Focal nodular hyperplasia

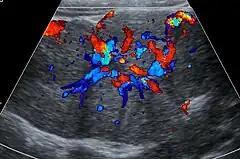
Ultrasound of malformed vessels within the fibrous scar of focal nodular hyperplasia.

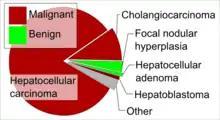
Liver tumor types by relative incidence in adults in the United States, with focal nodular hyperplasia at right.

Focal nodular hyperplasia's most recognizable gross feature is a central stellate scar seen in 60–70% of cases. Microscopically, a lobular proliferation of bland-appearing hepatocytes with a bile ductular proliferation and malformed vessels within the fibrous scar is the most common pattern. Other patterns include telangiectatic, hyperplastic-adenomatous, and lesions with focal large-cell dysplasia. Rarely, these lesions may be multiple or can occur as part of a syndrome with hemangiomas, epithelioid hemangioendothelioma, hepatic adenomas, fibrolamellar hepatocellular carcinoma, vascular malformations of the brain, meningiomas, and/or astrocytomas.